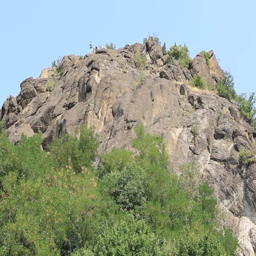
people moving on the top of the rock